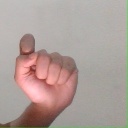
अक्षर: घ